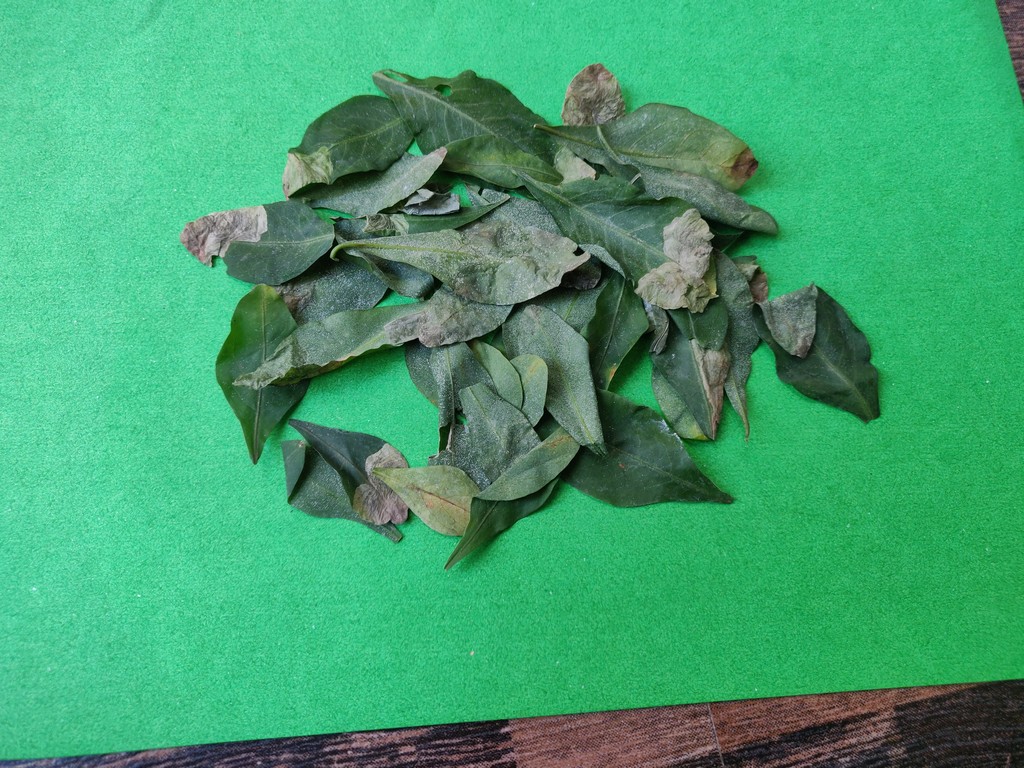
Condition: Unhealthy
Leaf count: multiple
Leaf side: unknown